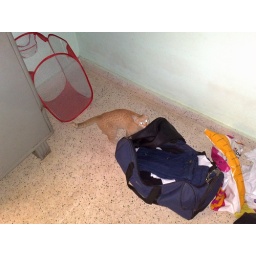
So I heard this kitten mewing outside the door just now and let her in for a while!